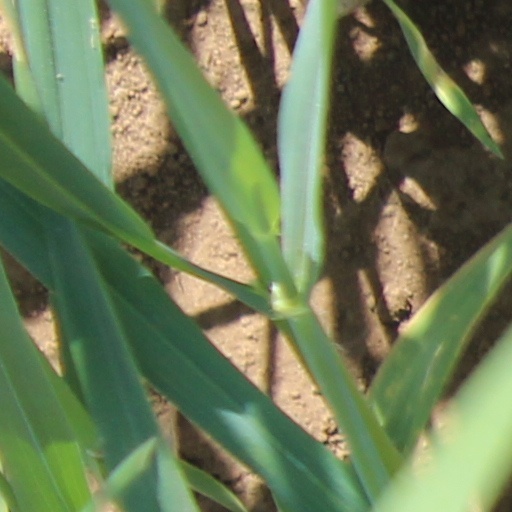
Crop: wheat